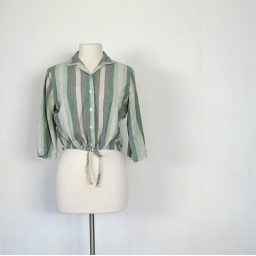
green striped blouse in nubby fabric with tie at waist